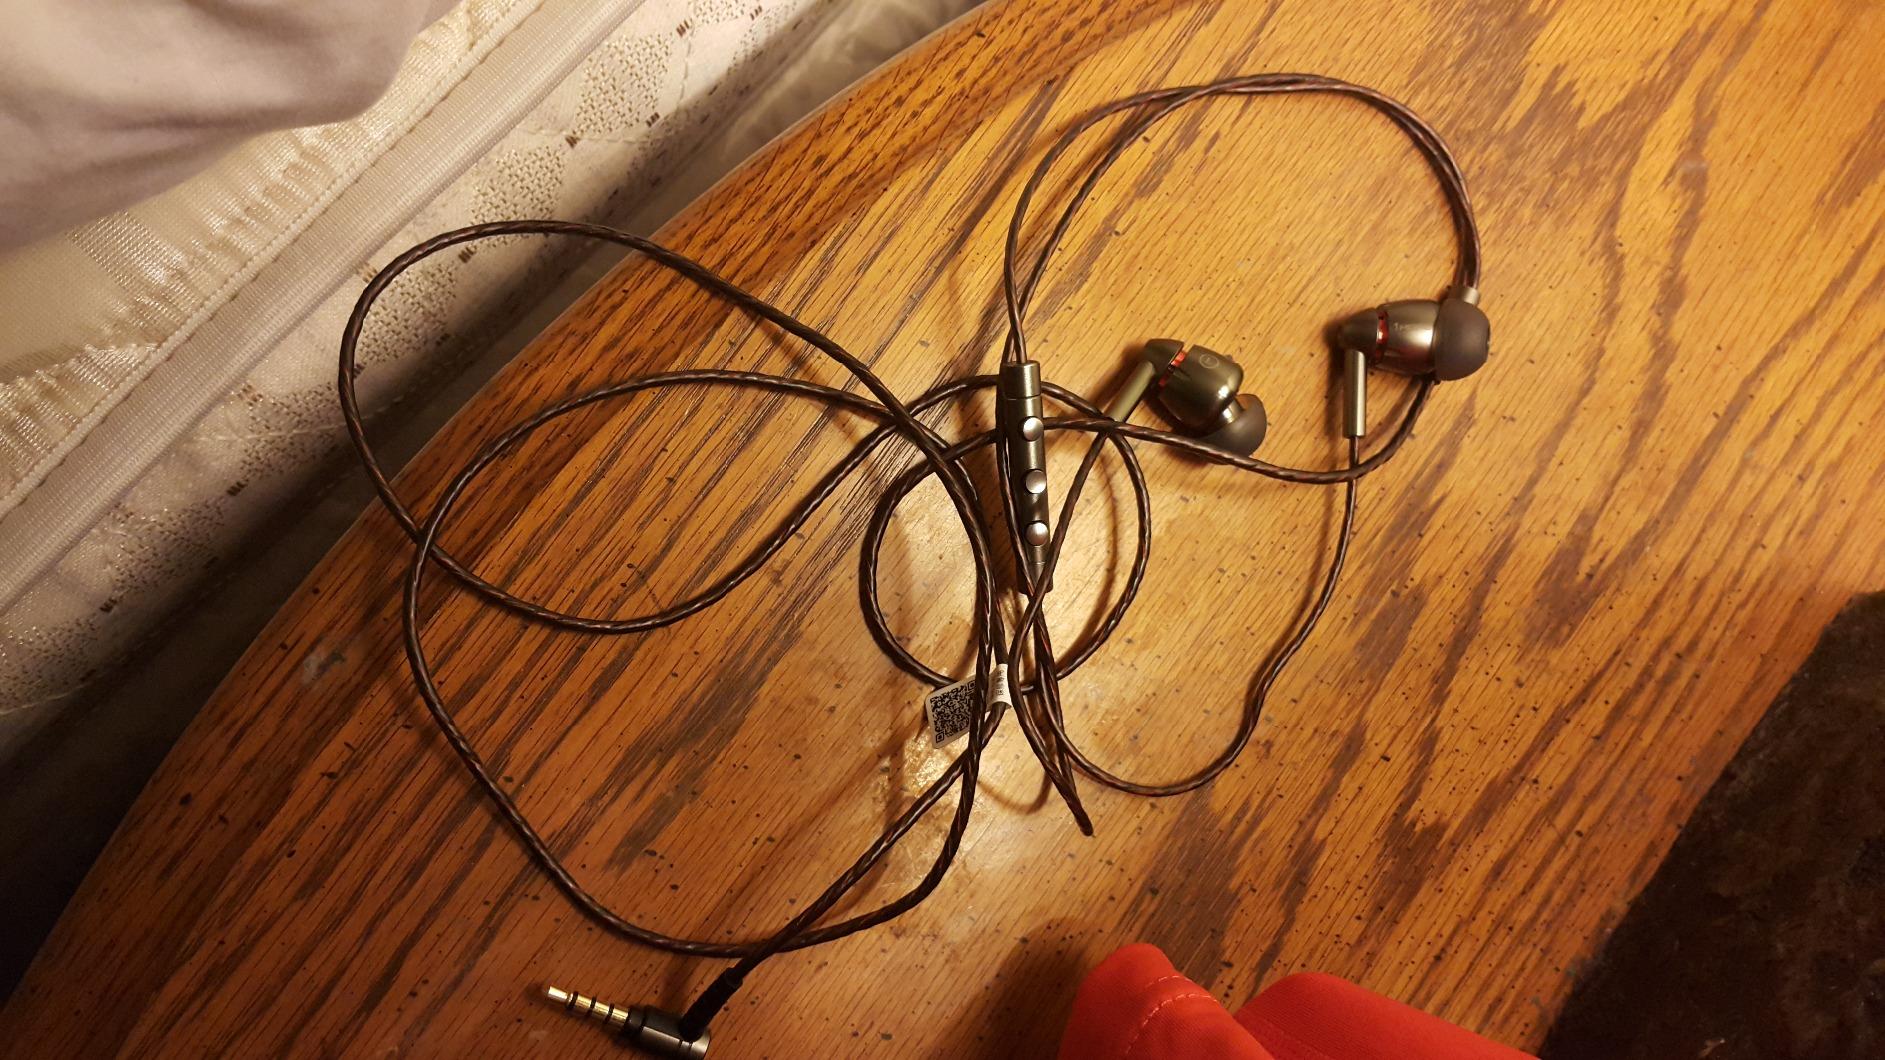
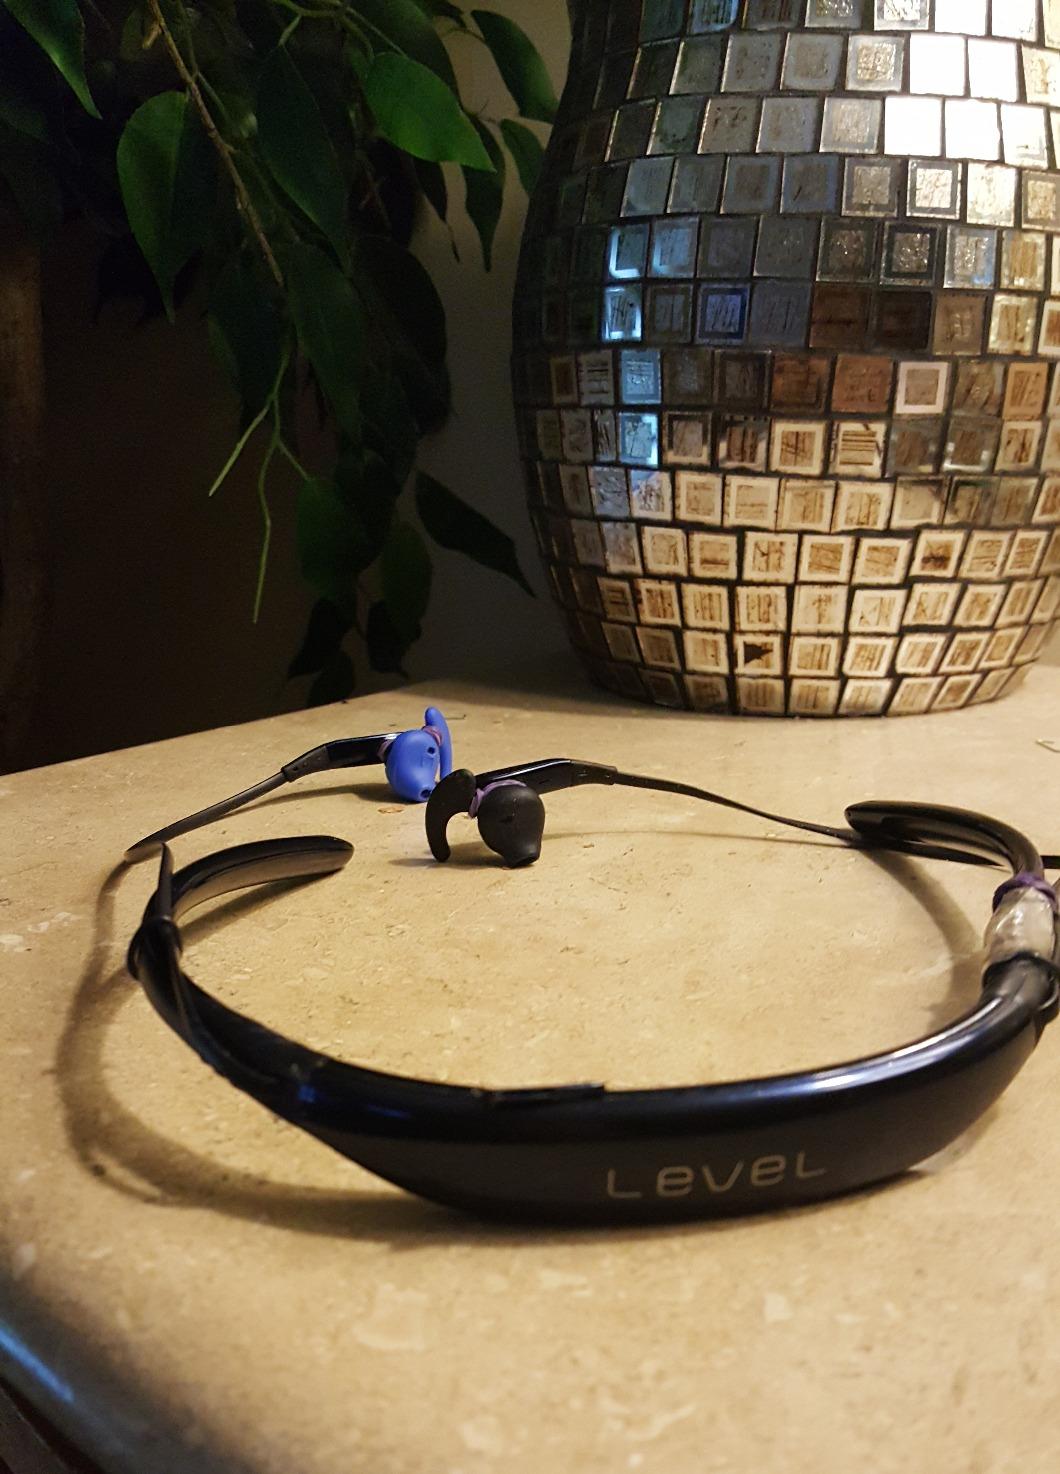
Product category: headphones
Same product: no